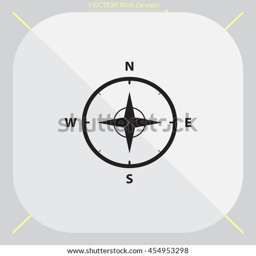
compass icon in the flat style .